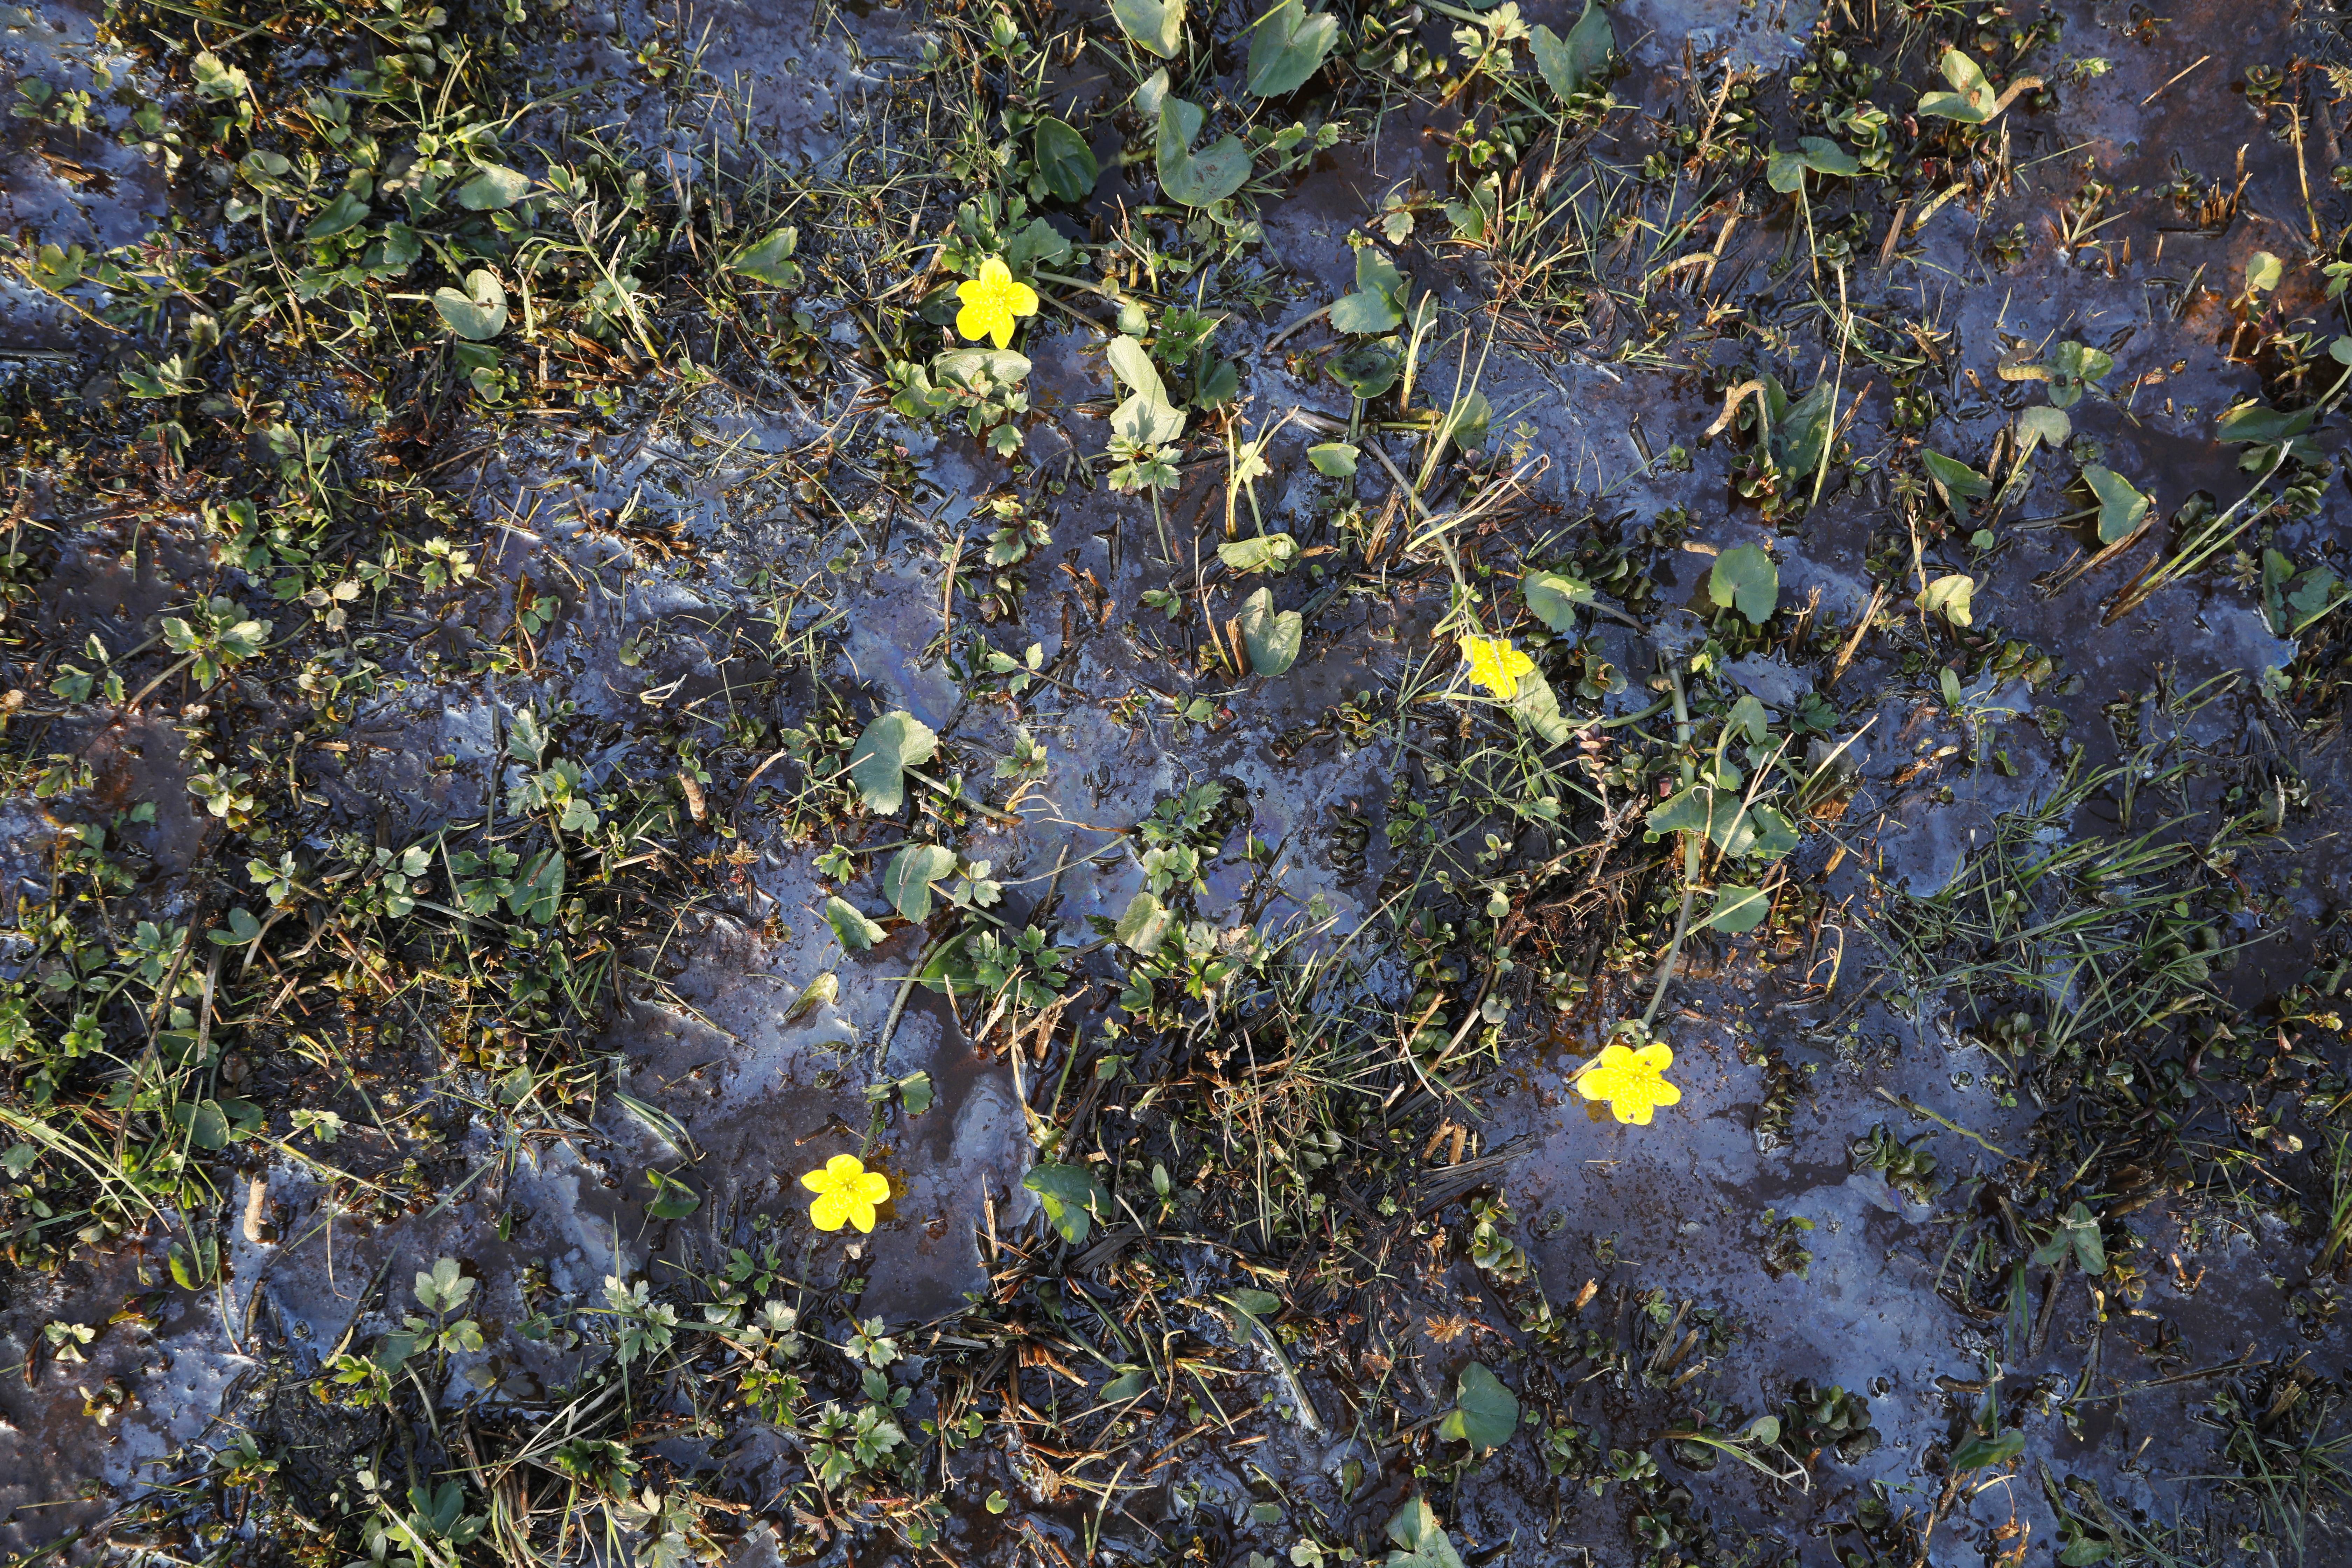
Plant species: Caltha palustris